The Randi Rhodes Show

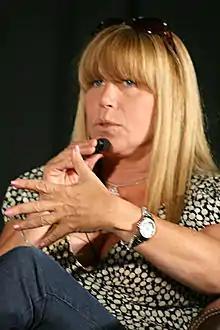
Randi Rhodes (2008)

"The Randi Rhodes Show" was a local program on WIOD in Miami in 1992 and moved to WJNO in West Palm Beach, Florida in 1994. On March 31, 2004, the program made its national debut on the Air America Radio network. In 2005, the Anti-Defamation League reprimanded Rhodes for comparing Hurricane Katrina refugees with Holocaust victims. The show ran for four hours until September 2006, when it was reduced to three hours.